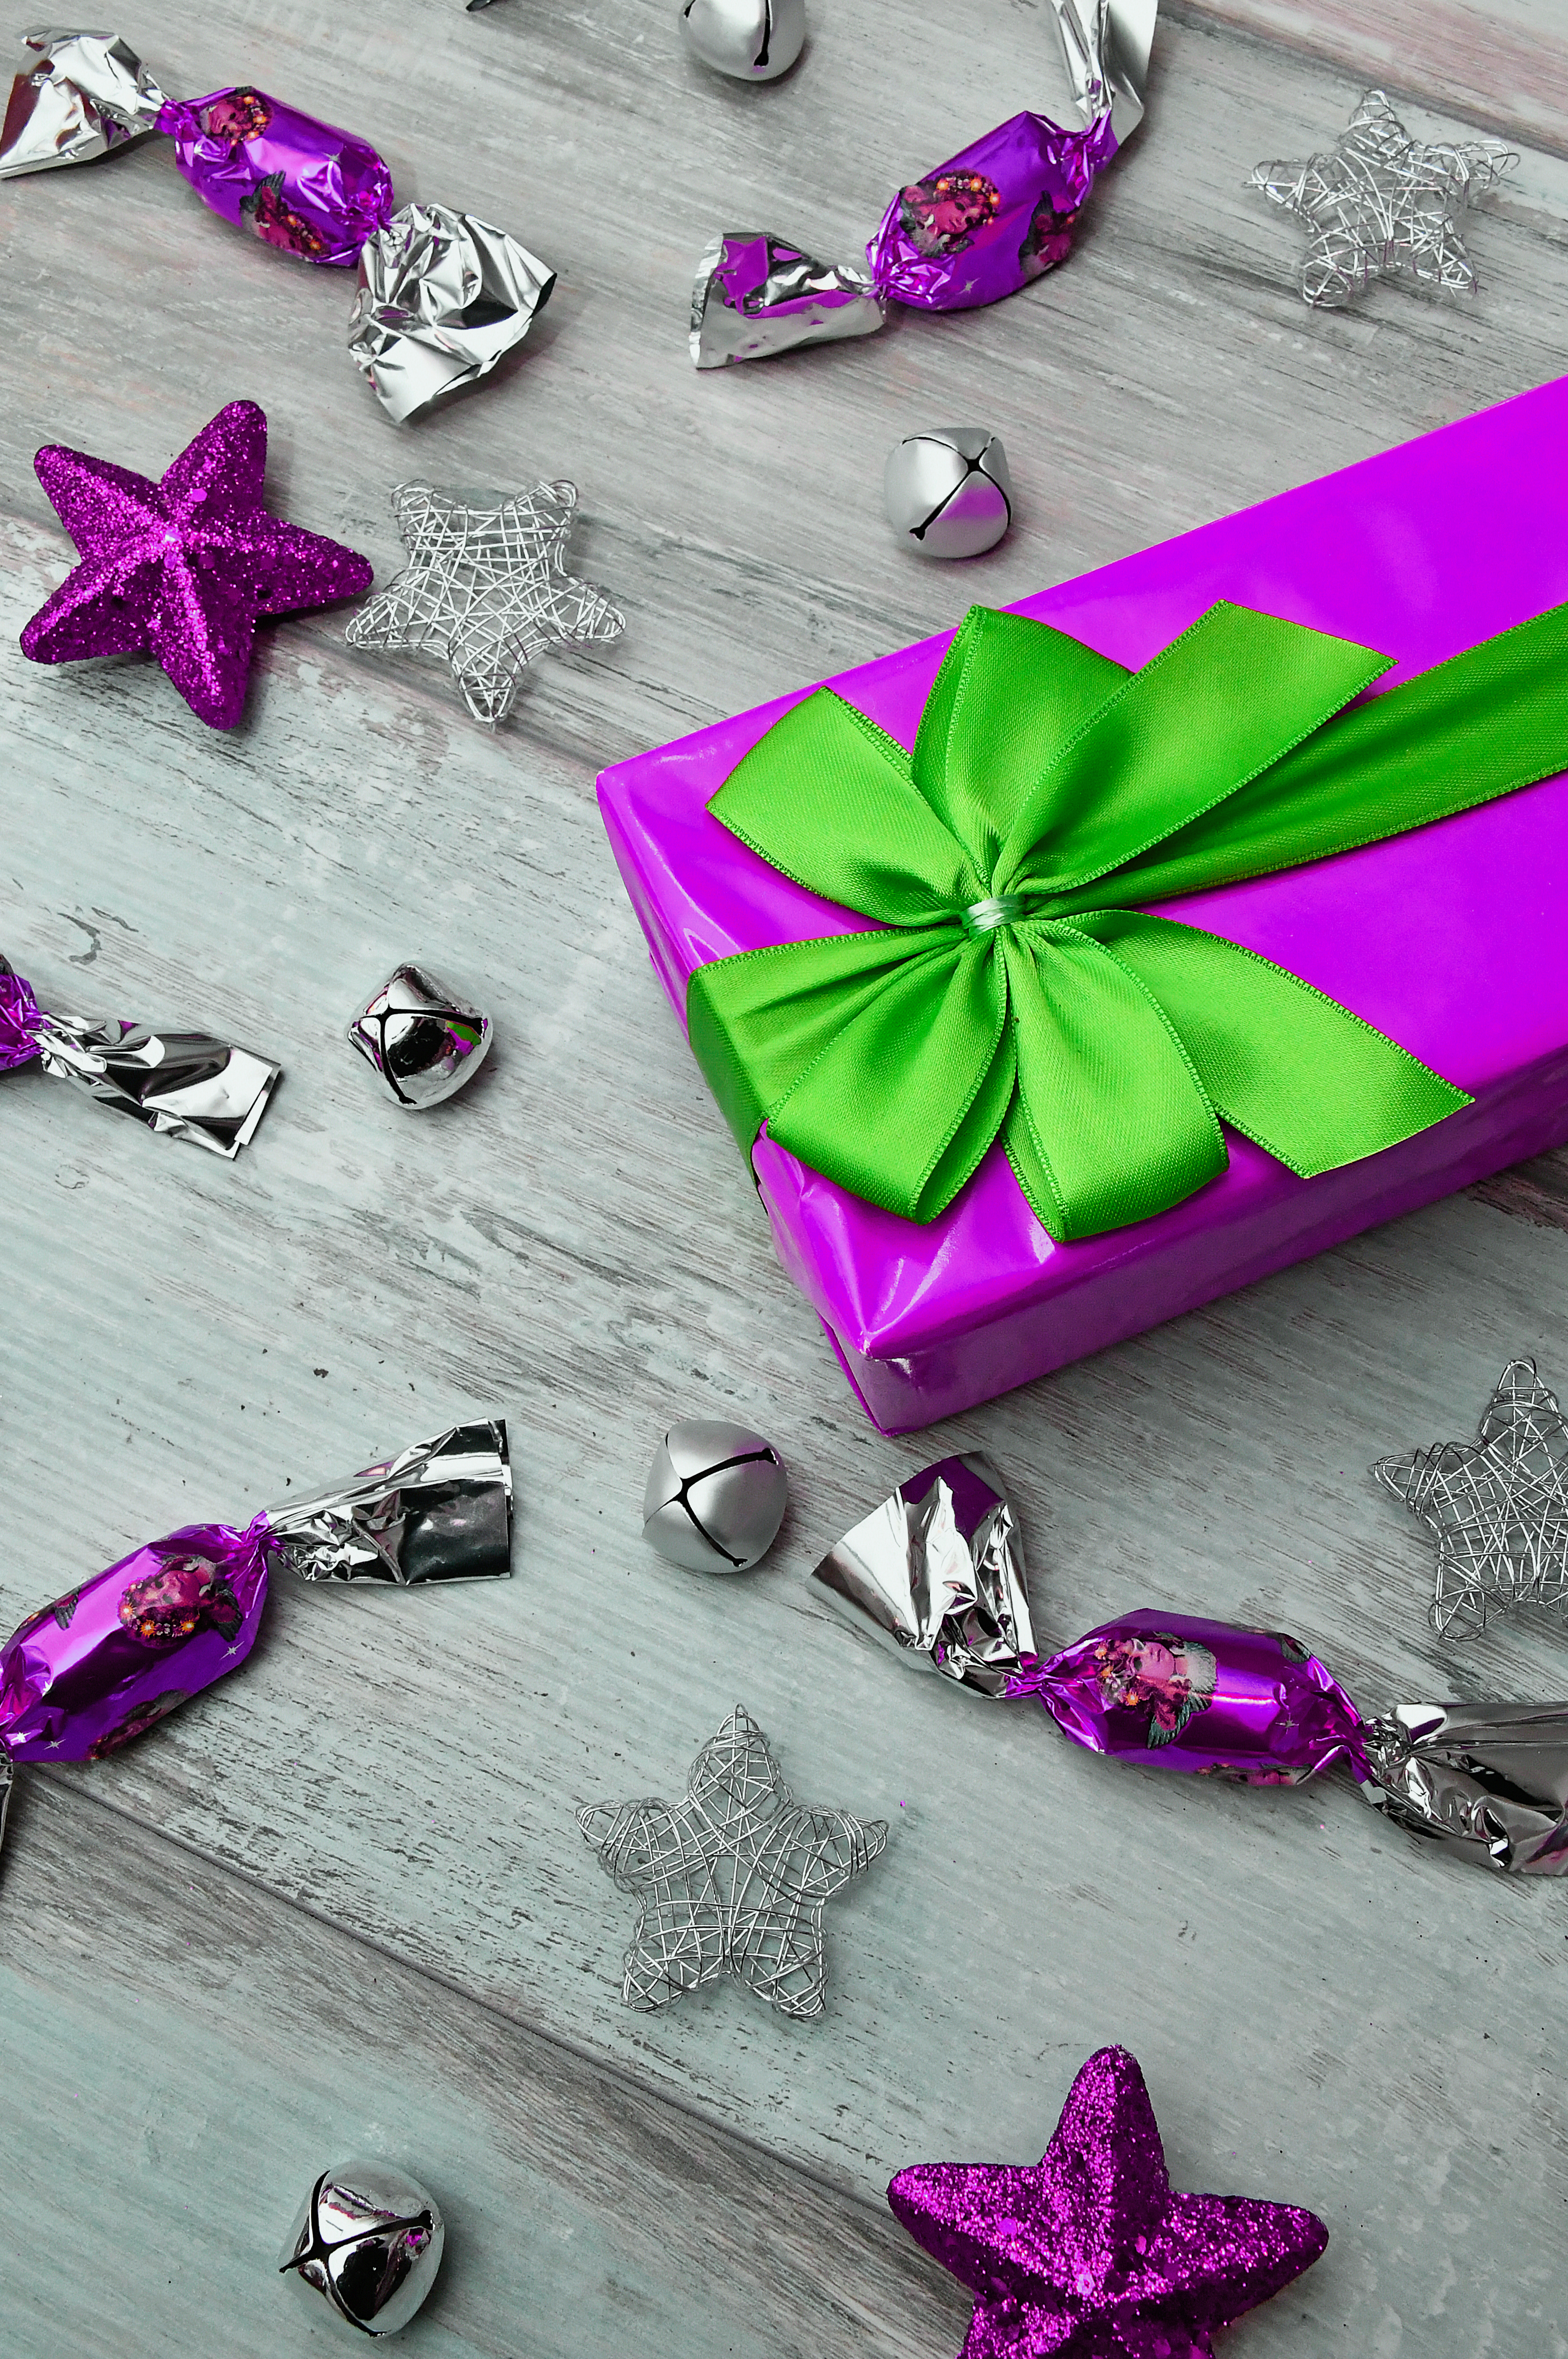
accessories, background, bell, bobbin, border, button, color, colorful, craft, decoration, design, embroidery, equipment, festive, green, hobby, holiday, home, isolated, jingle, kit, leisure, life, nobody, object, old, ornament, red, season, seasonal, set, sewing, spool, still, table, textile, thread, tool, top, tradition, view, white, winter, wood, wooden, pink, purple, violet, magenta, petal, jewellery